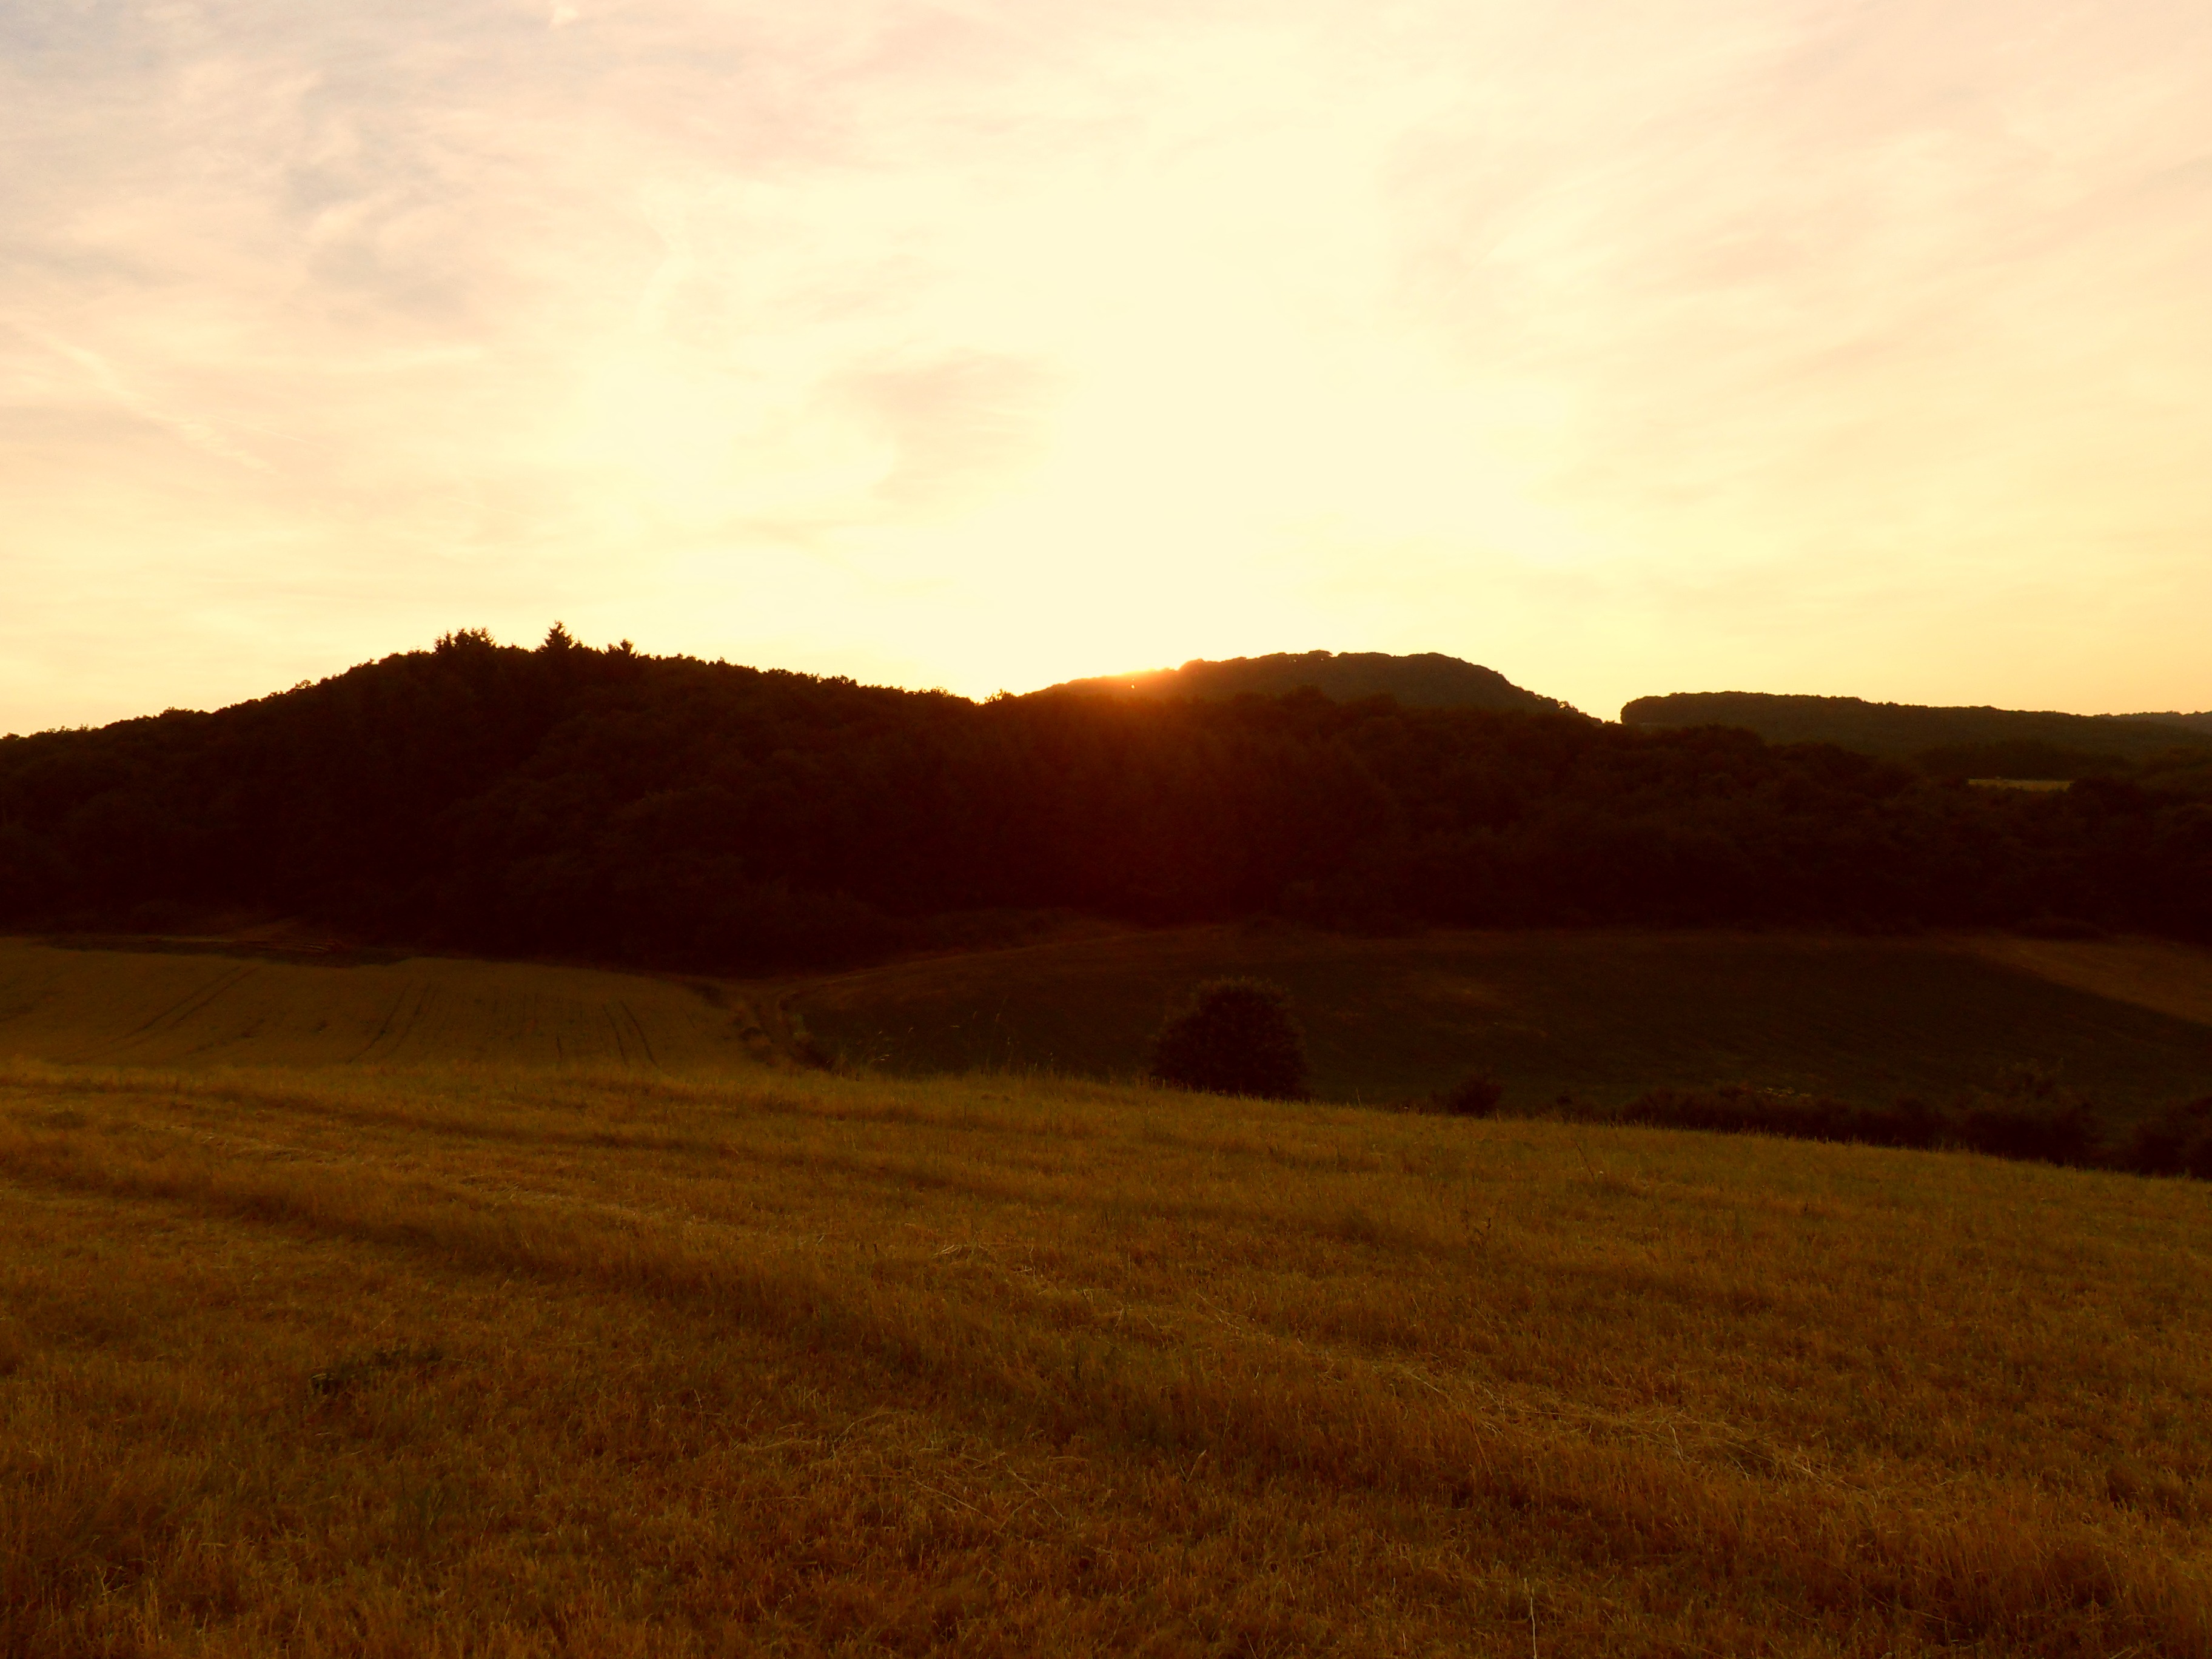
landscape, nature, forest, horizon, mountain, cloud, sky, sun, sunrise, sunset, field, meadow, prairie, sunlight, morning, hill, dawn, dusk, evening, soil, agriculture, savanna, plain, grassland, plateau, dramatic sky, mood, eifel, abendstimmung, evening sky, steppe, rural area, brohltal, natural environment, atmospheric phenomenon, grass family, in the lens